Lisa Federle

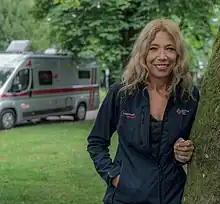
Federle in front of the Tübingen medical mobile that is financed by donations

Lisa Federle (born 31 July 1961) is a German doctor and emergency physician. In 2015, she introduced a "mobile doctor's practice" in the Tübingen district to treat refugees in their emergency shelters as well as homeless people. During the COVID-19 pandemic, it became a mobile fever and diagnostic clinic. With the test strategy she had initiated, she adapted the Tübingen model for targeted pandemic control. In 2020, she was awarded the Federal Cross of Merit for her commitment.